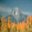
Label: mountain